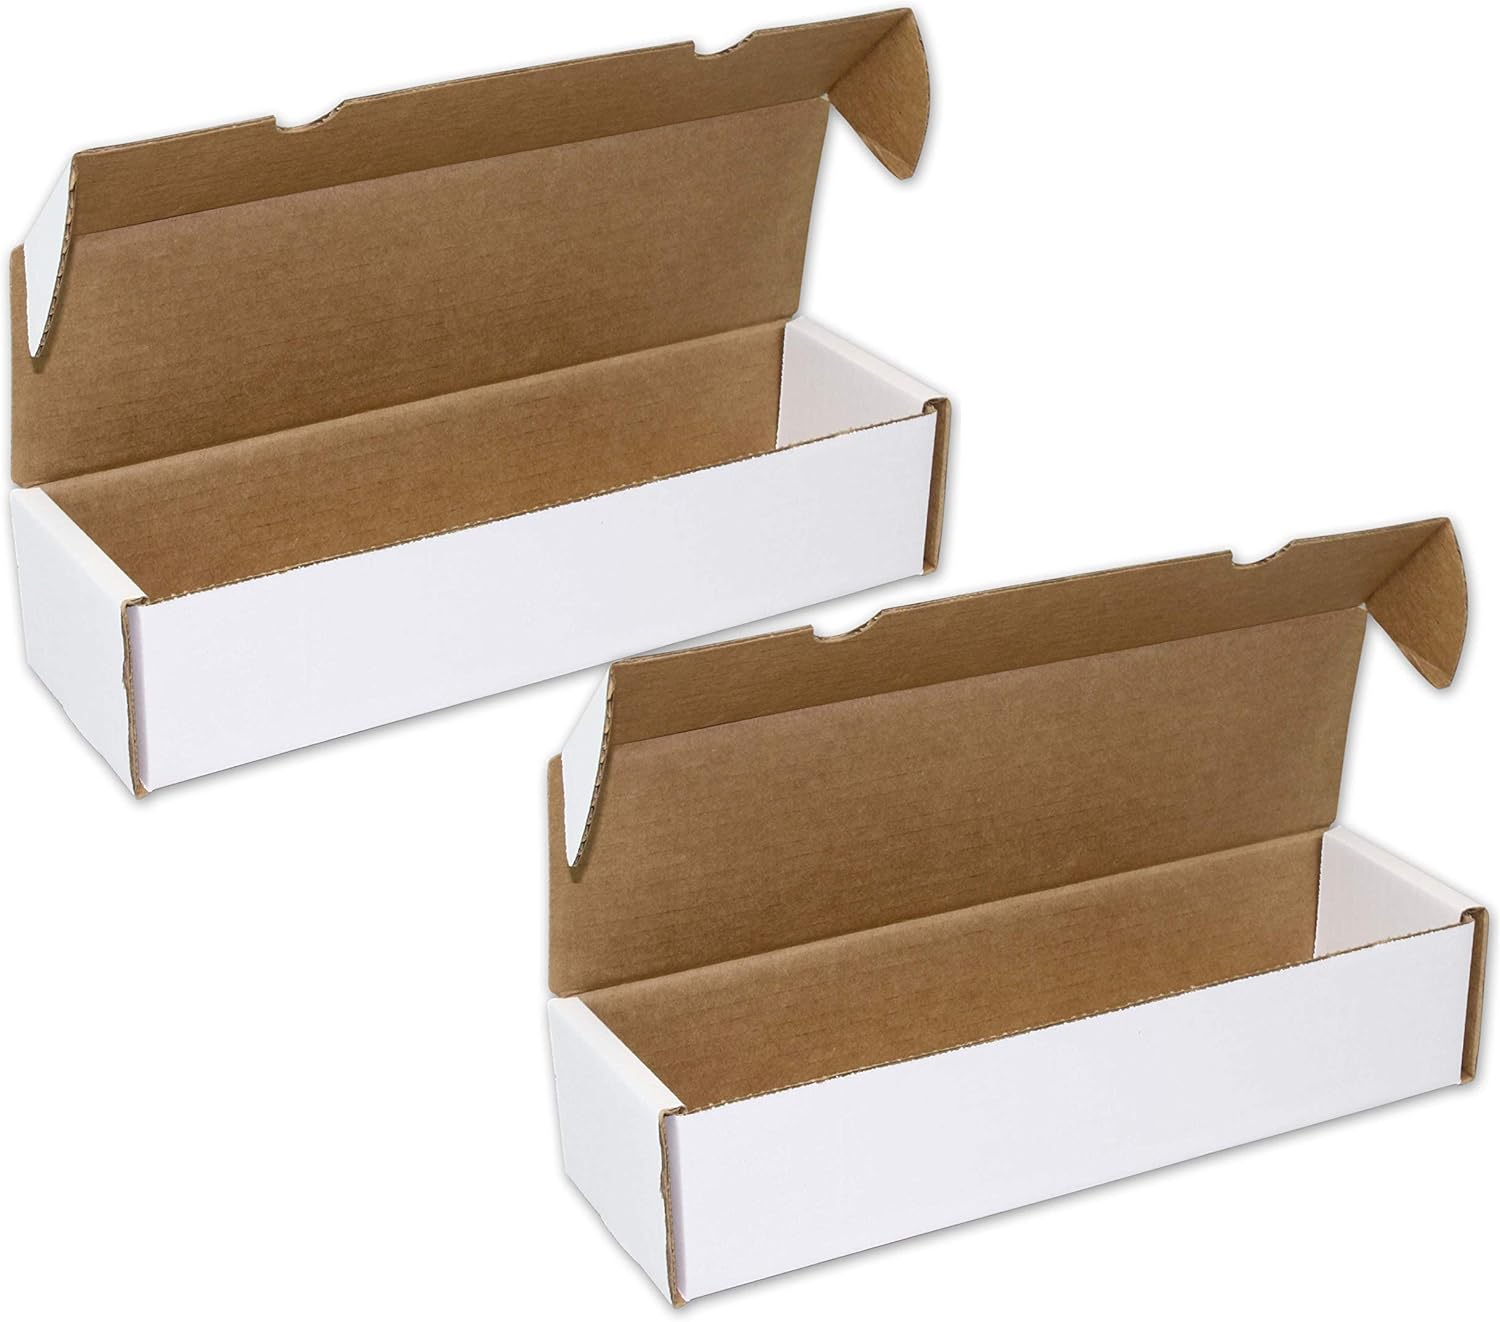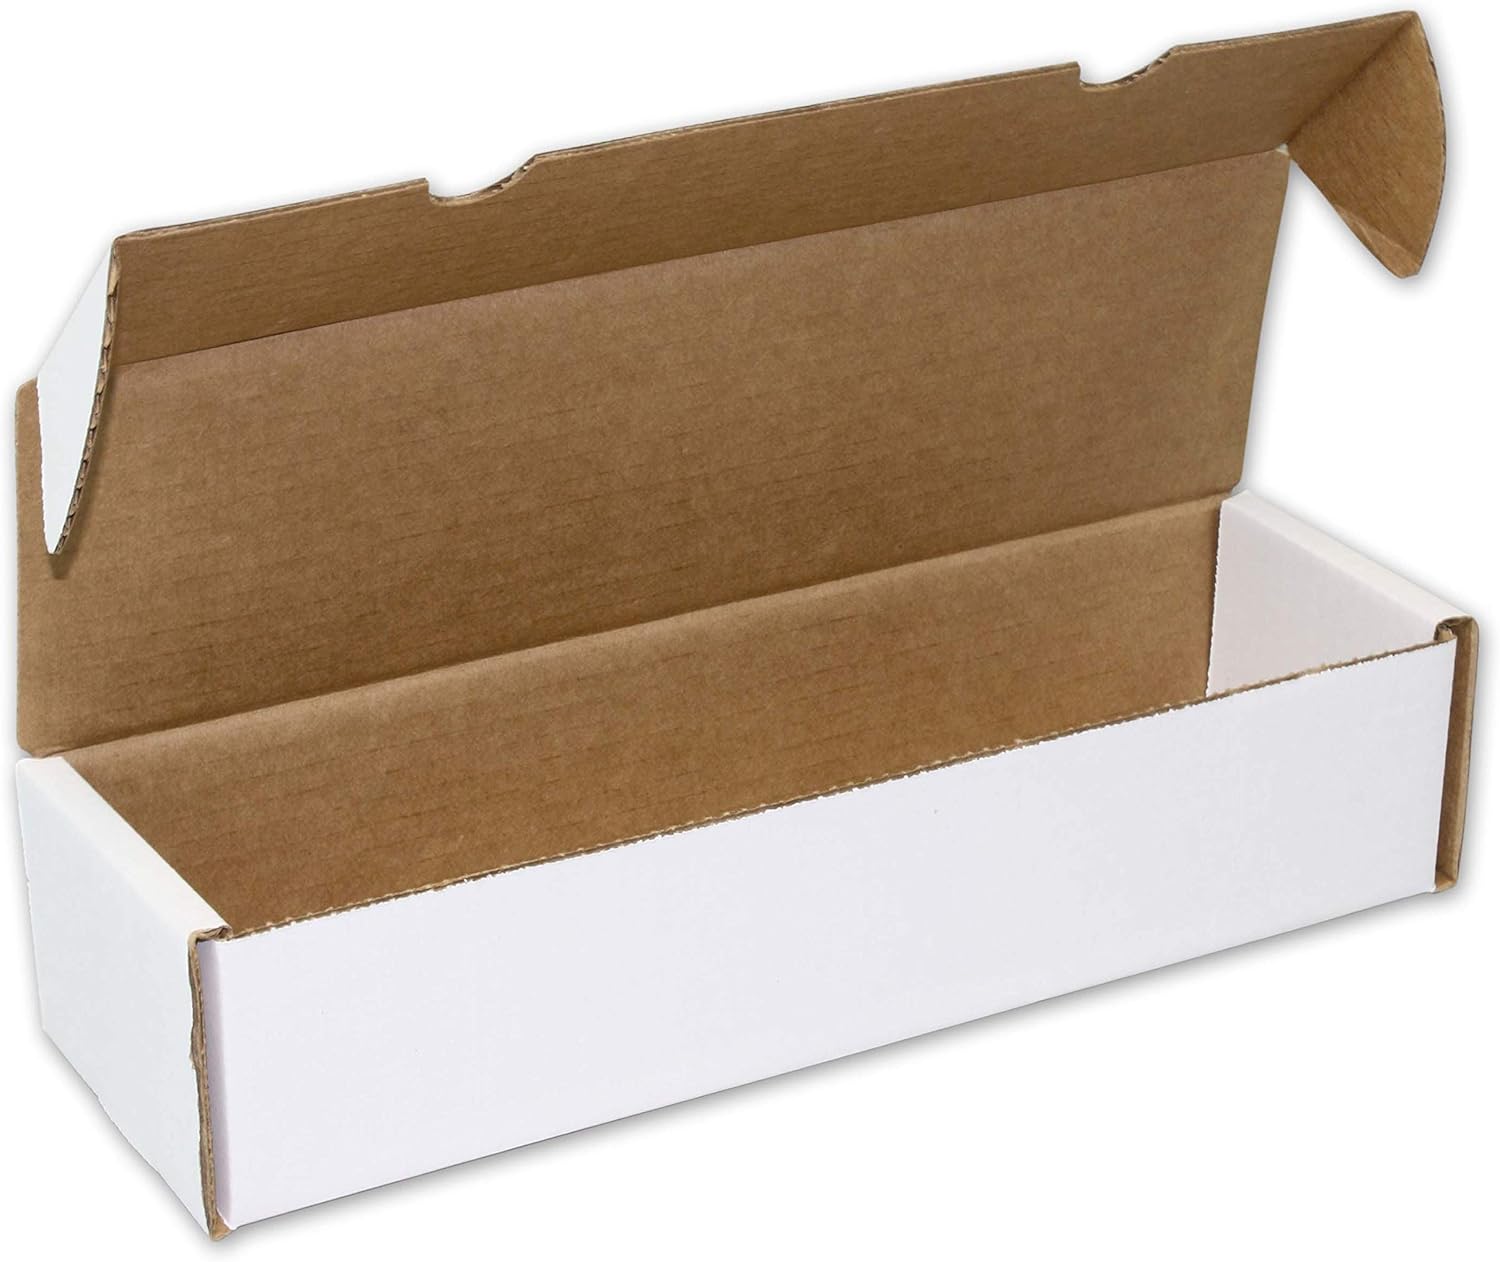
2 Boxes - BCW 1000 Count - Corrugated Cardboard Gaming Storage Box - Trading Card Collecting Supplies
Category: Tools & Home Improvement
The BCW Storage Box is the highest quality, most competitively priced cardboard storage box on the market today. They are constructed of white corrugated paper and have a 200 lb. test strength. Use this box to store and protect collectible trading cards like: baseball cards, basketball cards, football cards, and others.
Features: Bundle of 2 1000 Count Storage Boxes | Each holds about 1000 unsleeved gaming cards. Each holds about 550 sleeved gaming cards | Also holds about 640 standard 20pt trading cards | Exterior Dimensions (WxHxD): 13 1/2 x 3 x 4 1/8 | Interior Dimensions (WxHxD): 12 3/4 x 2 3/4 x 3 3/4